Moldova in the Eurovision Song Contest 2015

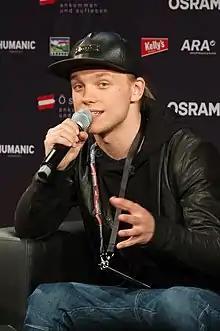
Eduard Romanyuta during a press meet and greet

According to Eurovision rules, all nations with the exceptions of the host country and the "Big Five" (France, Germany, Italy, Spain and the United Kingdom) are required to qualify from one of two semi-finals in order to compete for the final; the top ten countries from each semi-final progress to the final. In the 2015 contest, Australia also competed directly in the final as an invited guest nation. The European Broadcasting Union (EBU) split up the competing countries into five different pots based on voting patterns from previous contests, with countries with favourable voting histories put into the same pot. On 26 January 2015, a special allocation draw was held which placed each country into one of the two semi-finals, as well as which half of the show they would perform in. Moldova was placed into the first semi-final, to be held on 19 May 2015, and was scheduled to perform in the first half of the show.